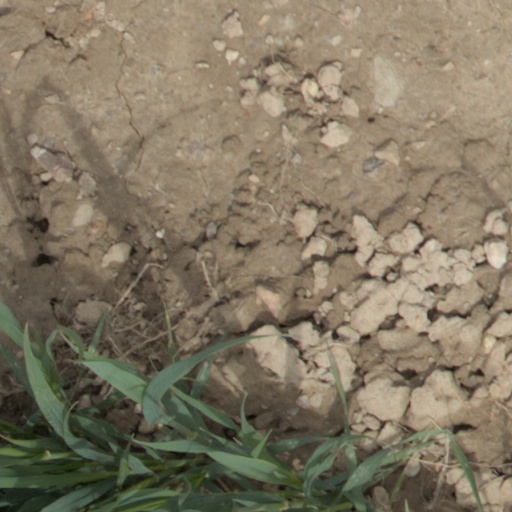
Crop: wheat